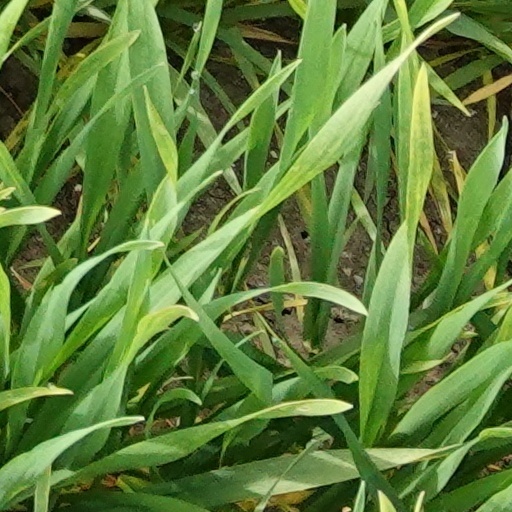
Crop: wheat